Question: Please indicate a possible affordance area of the bottle that can be used for holding
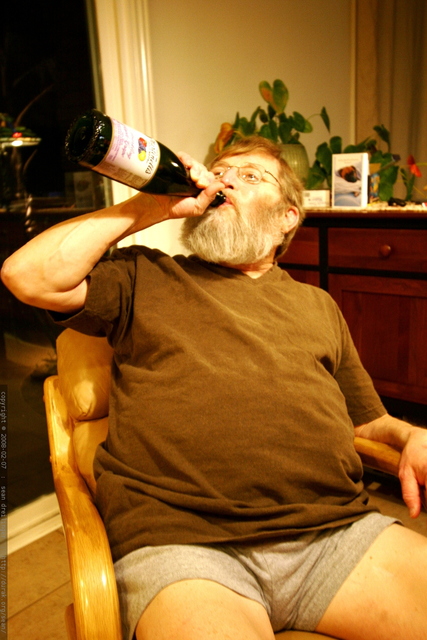
Answer: [55.02, 105.245, 236.887, 212.978]